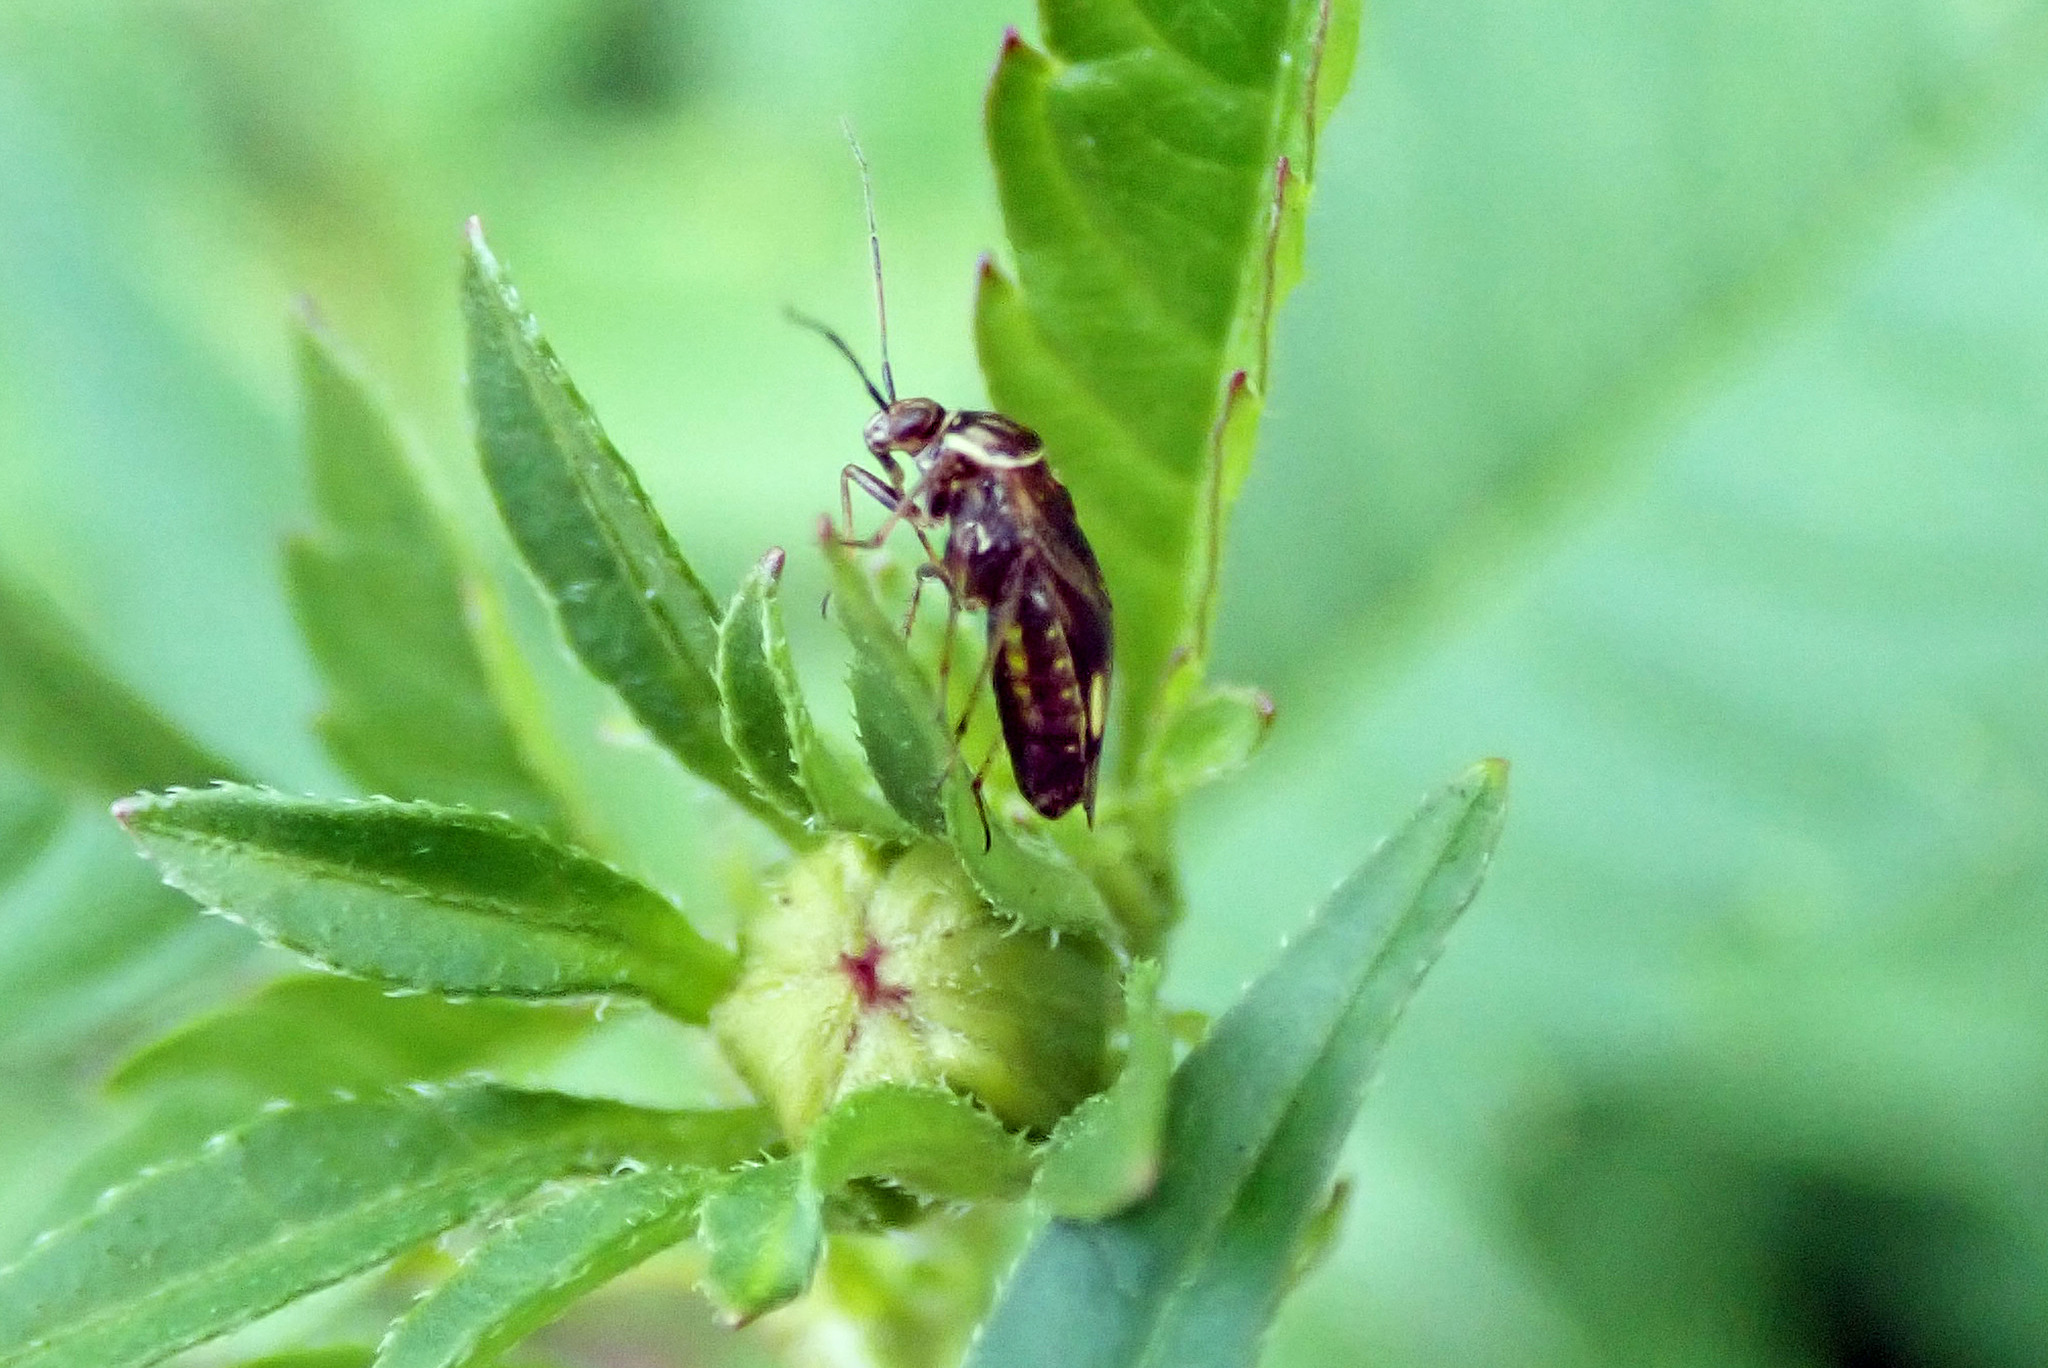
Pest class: lygus_bug